Yul Anderson

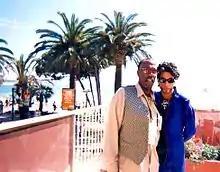
Yul Anderson Musician, CEO and Inventor of HaloSurround Circular Headphone met Prince during the celebration of Prince getting the rights to his name back

During the 1980s, Anderson went to Europe and took the initiative to establish a "Multi-Cultural Entertainment Circuit" inside Amnesty International while living in Florence, Italy. His idea has grown to host acts such as Bruce Springsteen, Tracy Chapman, U2, Sting and more. The first project was carried through by Yul Anderson, who via a very close coordinating working relationship with the organization's British Press Chief Richard Reoch, organized a long roll of successful benefit concerts in different European countries including extensive tours of Spain, France, Italy, Switzerland and Germany.